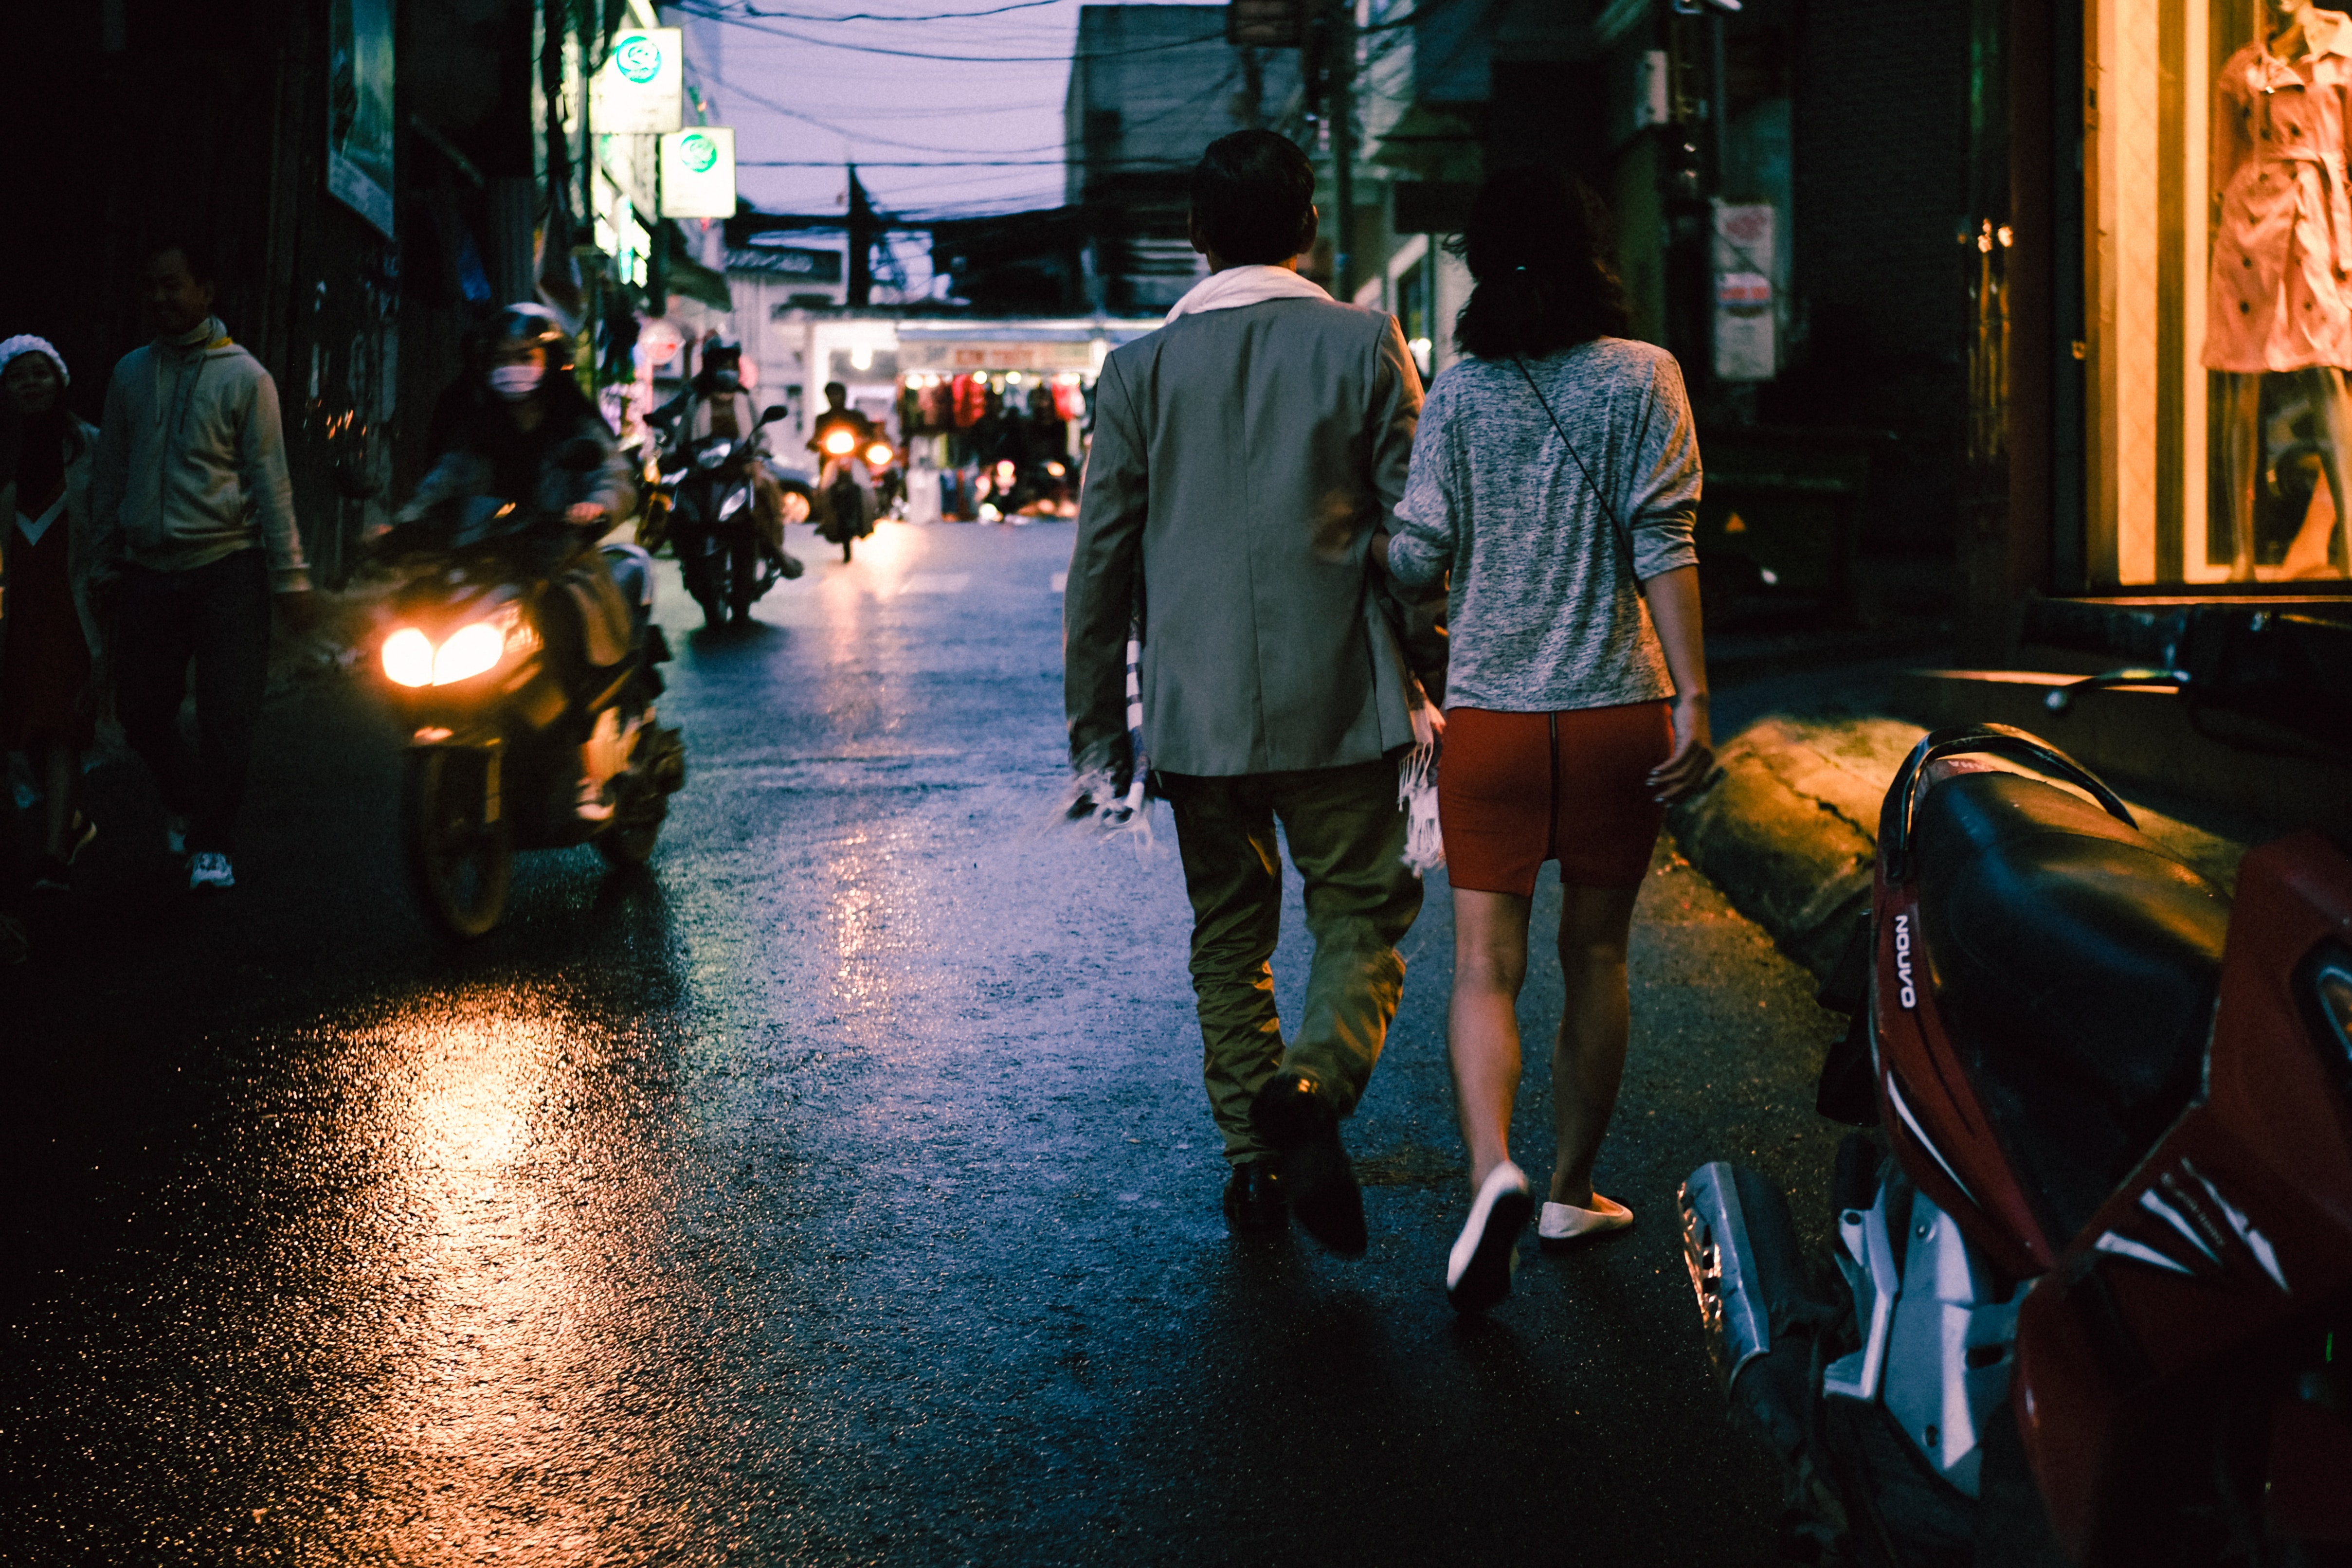
people, night, street, light, snapshot, pedestrian, mode of transport, urban area, human, infrastructure, road, photography, city, road surface, evening, midnight, darkness, reflection, crowd, vehicle, walking, travel, nonbuilding structure